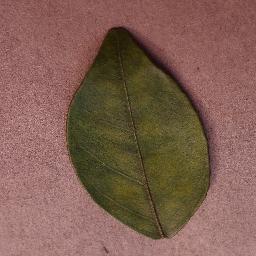
Label: Orange___Haunglongbing_(Citrus_greening)